Betawi people

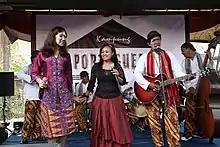
Kroncong Tugu

The Gambang kromong and Tanjidor, as well as Keroncong Kemayoran music, is derived from the kroncong music of Portuguese Mardijker people of the Tugu area, North Jakarta. "Si Jali-jali" is an example of a traditional Betawi song.